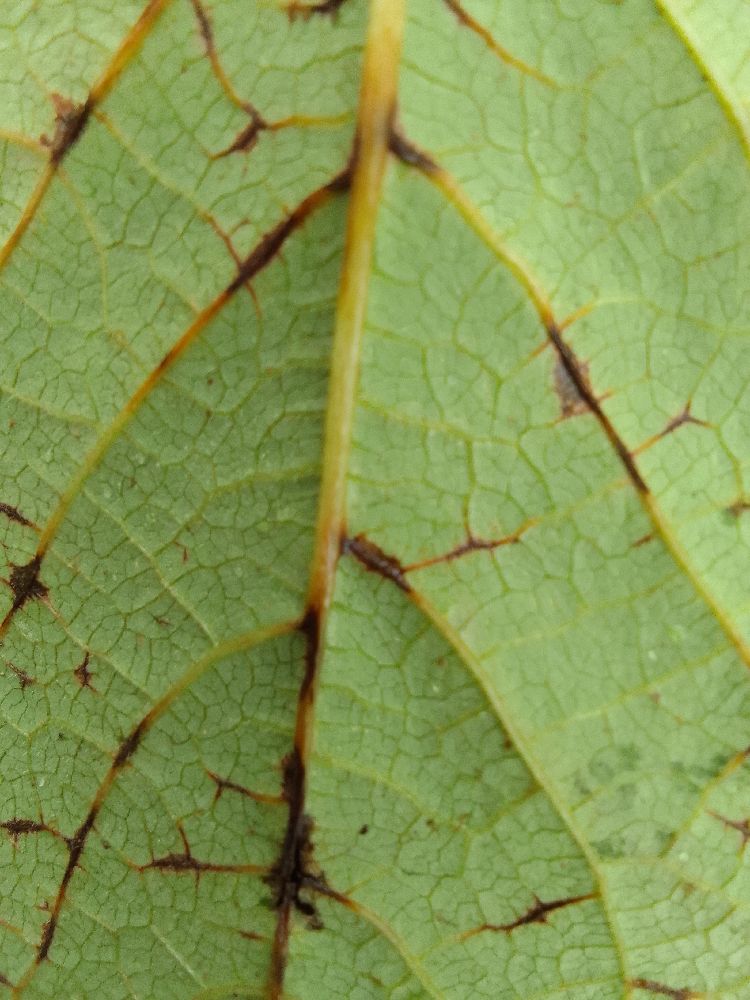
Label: anthracnose